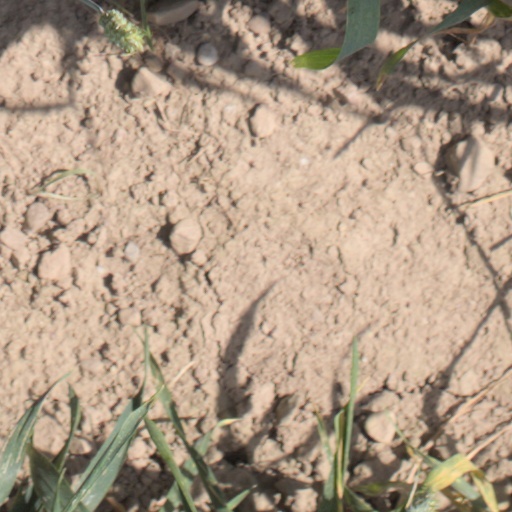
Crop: wheat